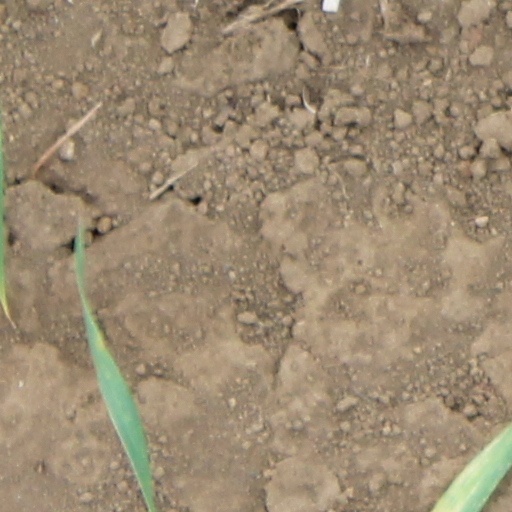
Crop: wheat